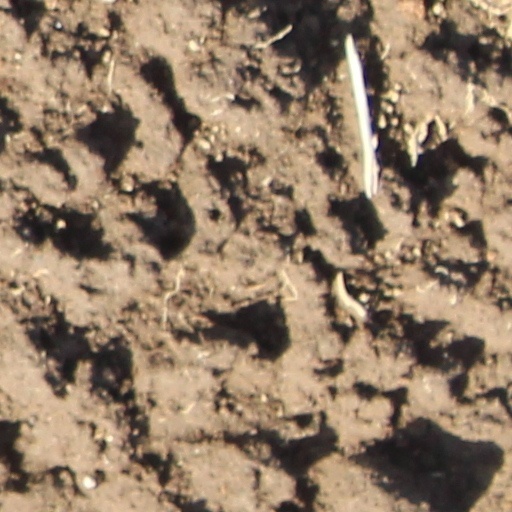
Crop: wheat